Metro-Goldwyn-Mayer

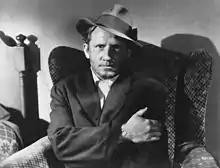
Spencer Tracy in "Fury" (1936)

During the 1930s, MGM produced approximately 50 pictures a year, though it never met its goal of releasing a new motion picture each and every week (it was only able to release one feature film every nine days). Loew's 153 theaters were mostly located in New York, the Northeast, and Deep South; "Gone with the Wind" (1939) had its world premiere at Loew's Grand Theatre in Atlanta, Georgia. A fine reputation was gained for lavish productions that were sophisticated and polished to cater to an urban audience. Still, as the Great Depression deepened, MGM began to economize by "recycling" existing sets, costumes, and furnishings from previous projects. This recycling practice never let up once started. In addition, MGM saved money because it was the only one of the big five studios that did not own an off-site movie ranch. Until the mid-1950s, MGM could make a claim its rivals could not: the studio never lost money, although it did produce an occasional disaster such as "Parnell" (1937), Clark Gable's biggest flop. MGM was the only Hollywood studio that continued to pay dividends during the 1930s.